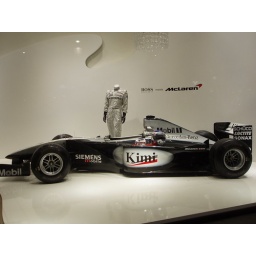
This car was in one of the windows of the Hugo Boss shop.